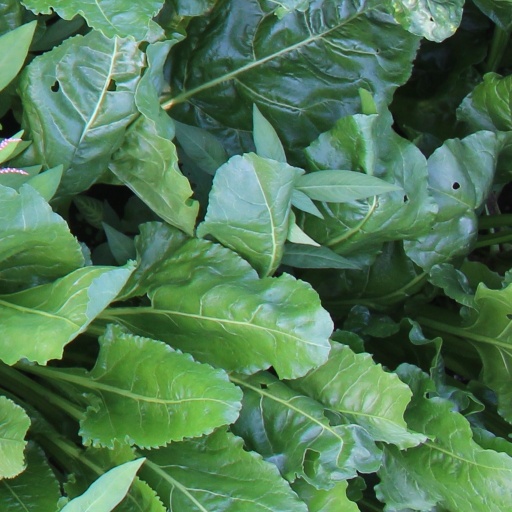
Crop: sugar beet